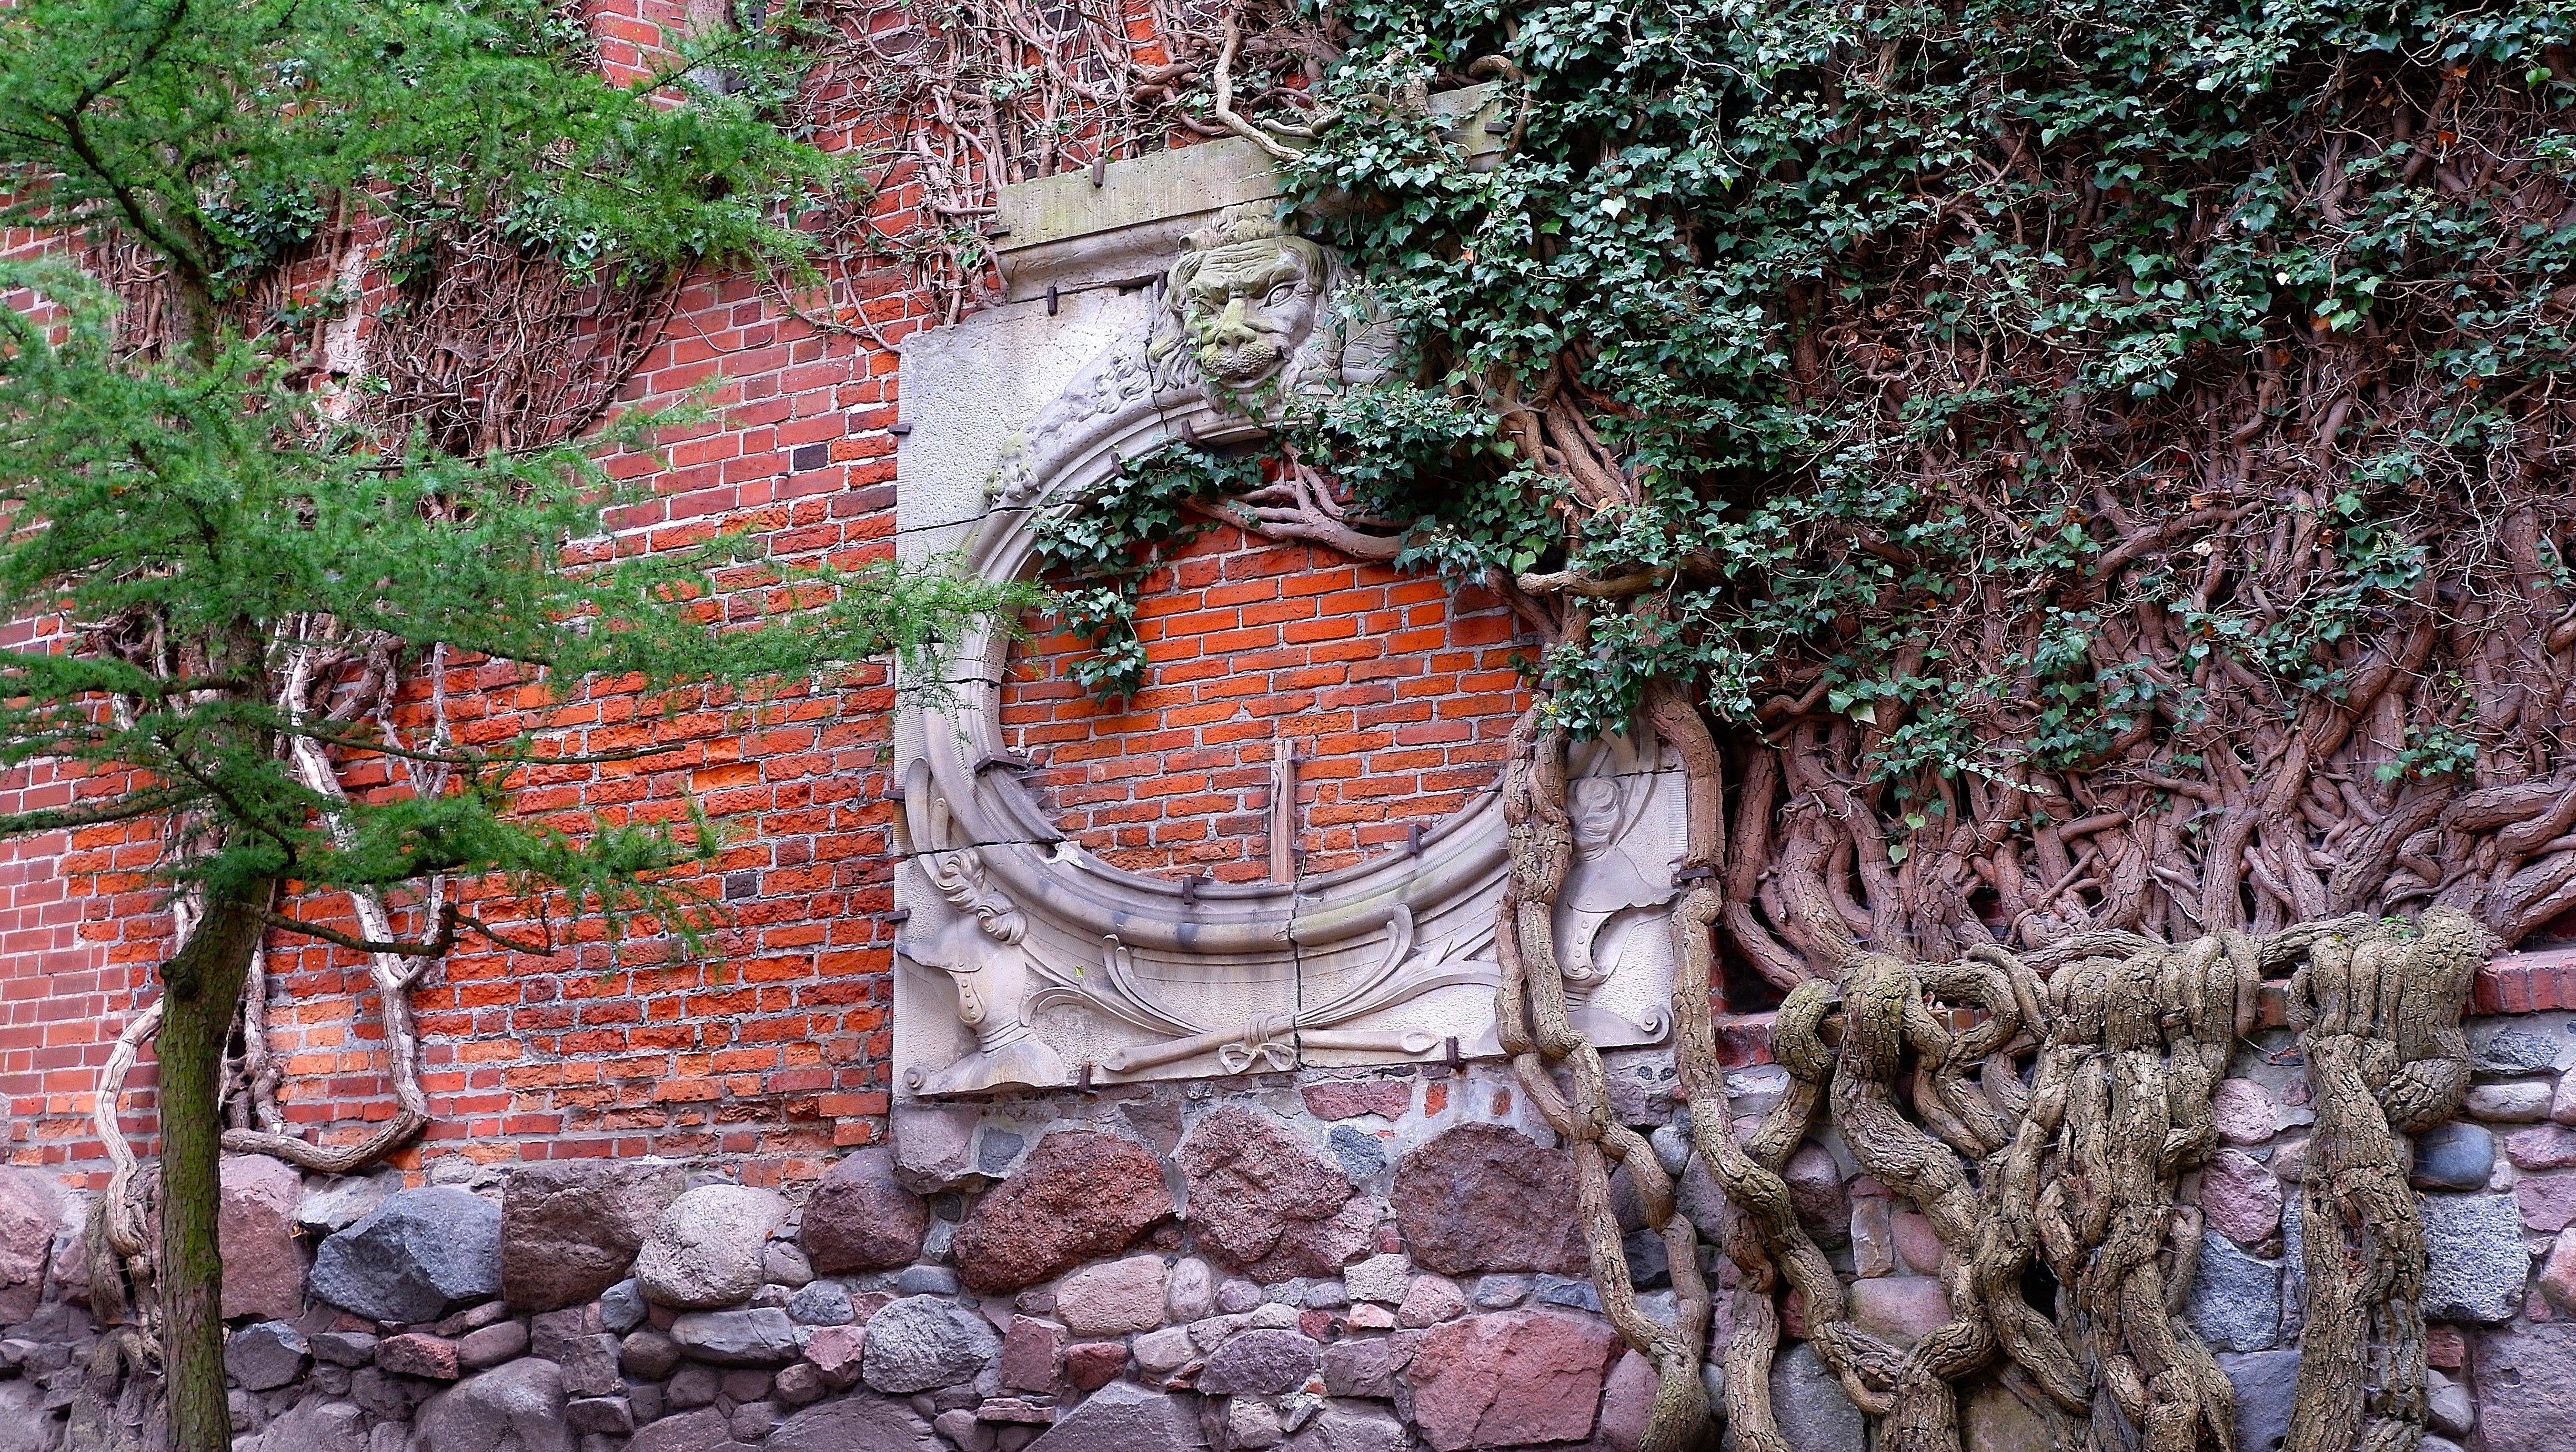
castle, plant, leaf, stairs, brickwork, vegetation, wood, brick, building, wall, grass, tree, facade, landscape, window, twig, road surface, art, stone wall, font, shrub, rectangle, door, rock, cobblestone, metal, pattern, soil, visual arts, garden